Somerset West

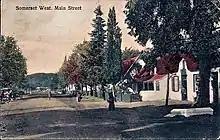
Main Road Somerset West in 1909.

A town developed around the Lourens River (originally "Tweederivier", which means "Second River"; "Eersterivier", meaning "First River" passes through Stellenbosch, some to the north) and the farm of Vergelegen (Dutch: "remotely situated"), an 18th-century farmhouse built in the historic Cape Dutch style by Willem Adriaan van der Stel, governor of the Cape and son of Simon van der Stel, who gave his name to the nearby town of Stellenbosch. Willem Adriaan was later sent back to Holland after being charged with corruption and cruelty towards local Dutch farmers. The farm is now owned by a subsidiary of the large mining company Anglo American, who have restored the farmhouse to its original magnificence and continue to produce some of South Africa's best wines there. The farm is open to tourists.